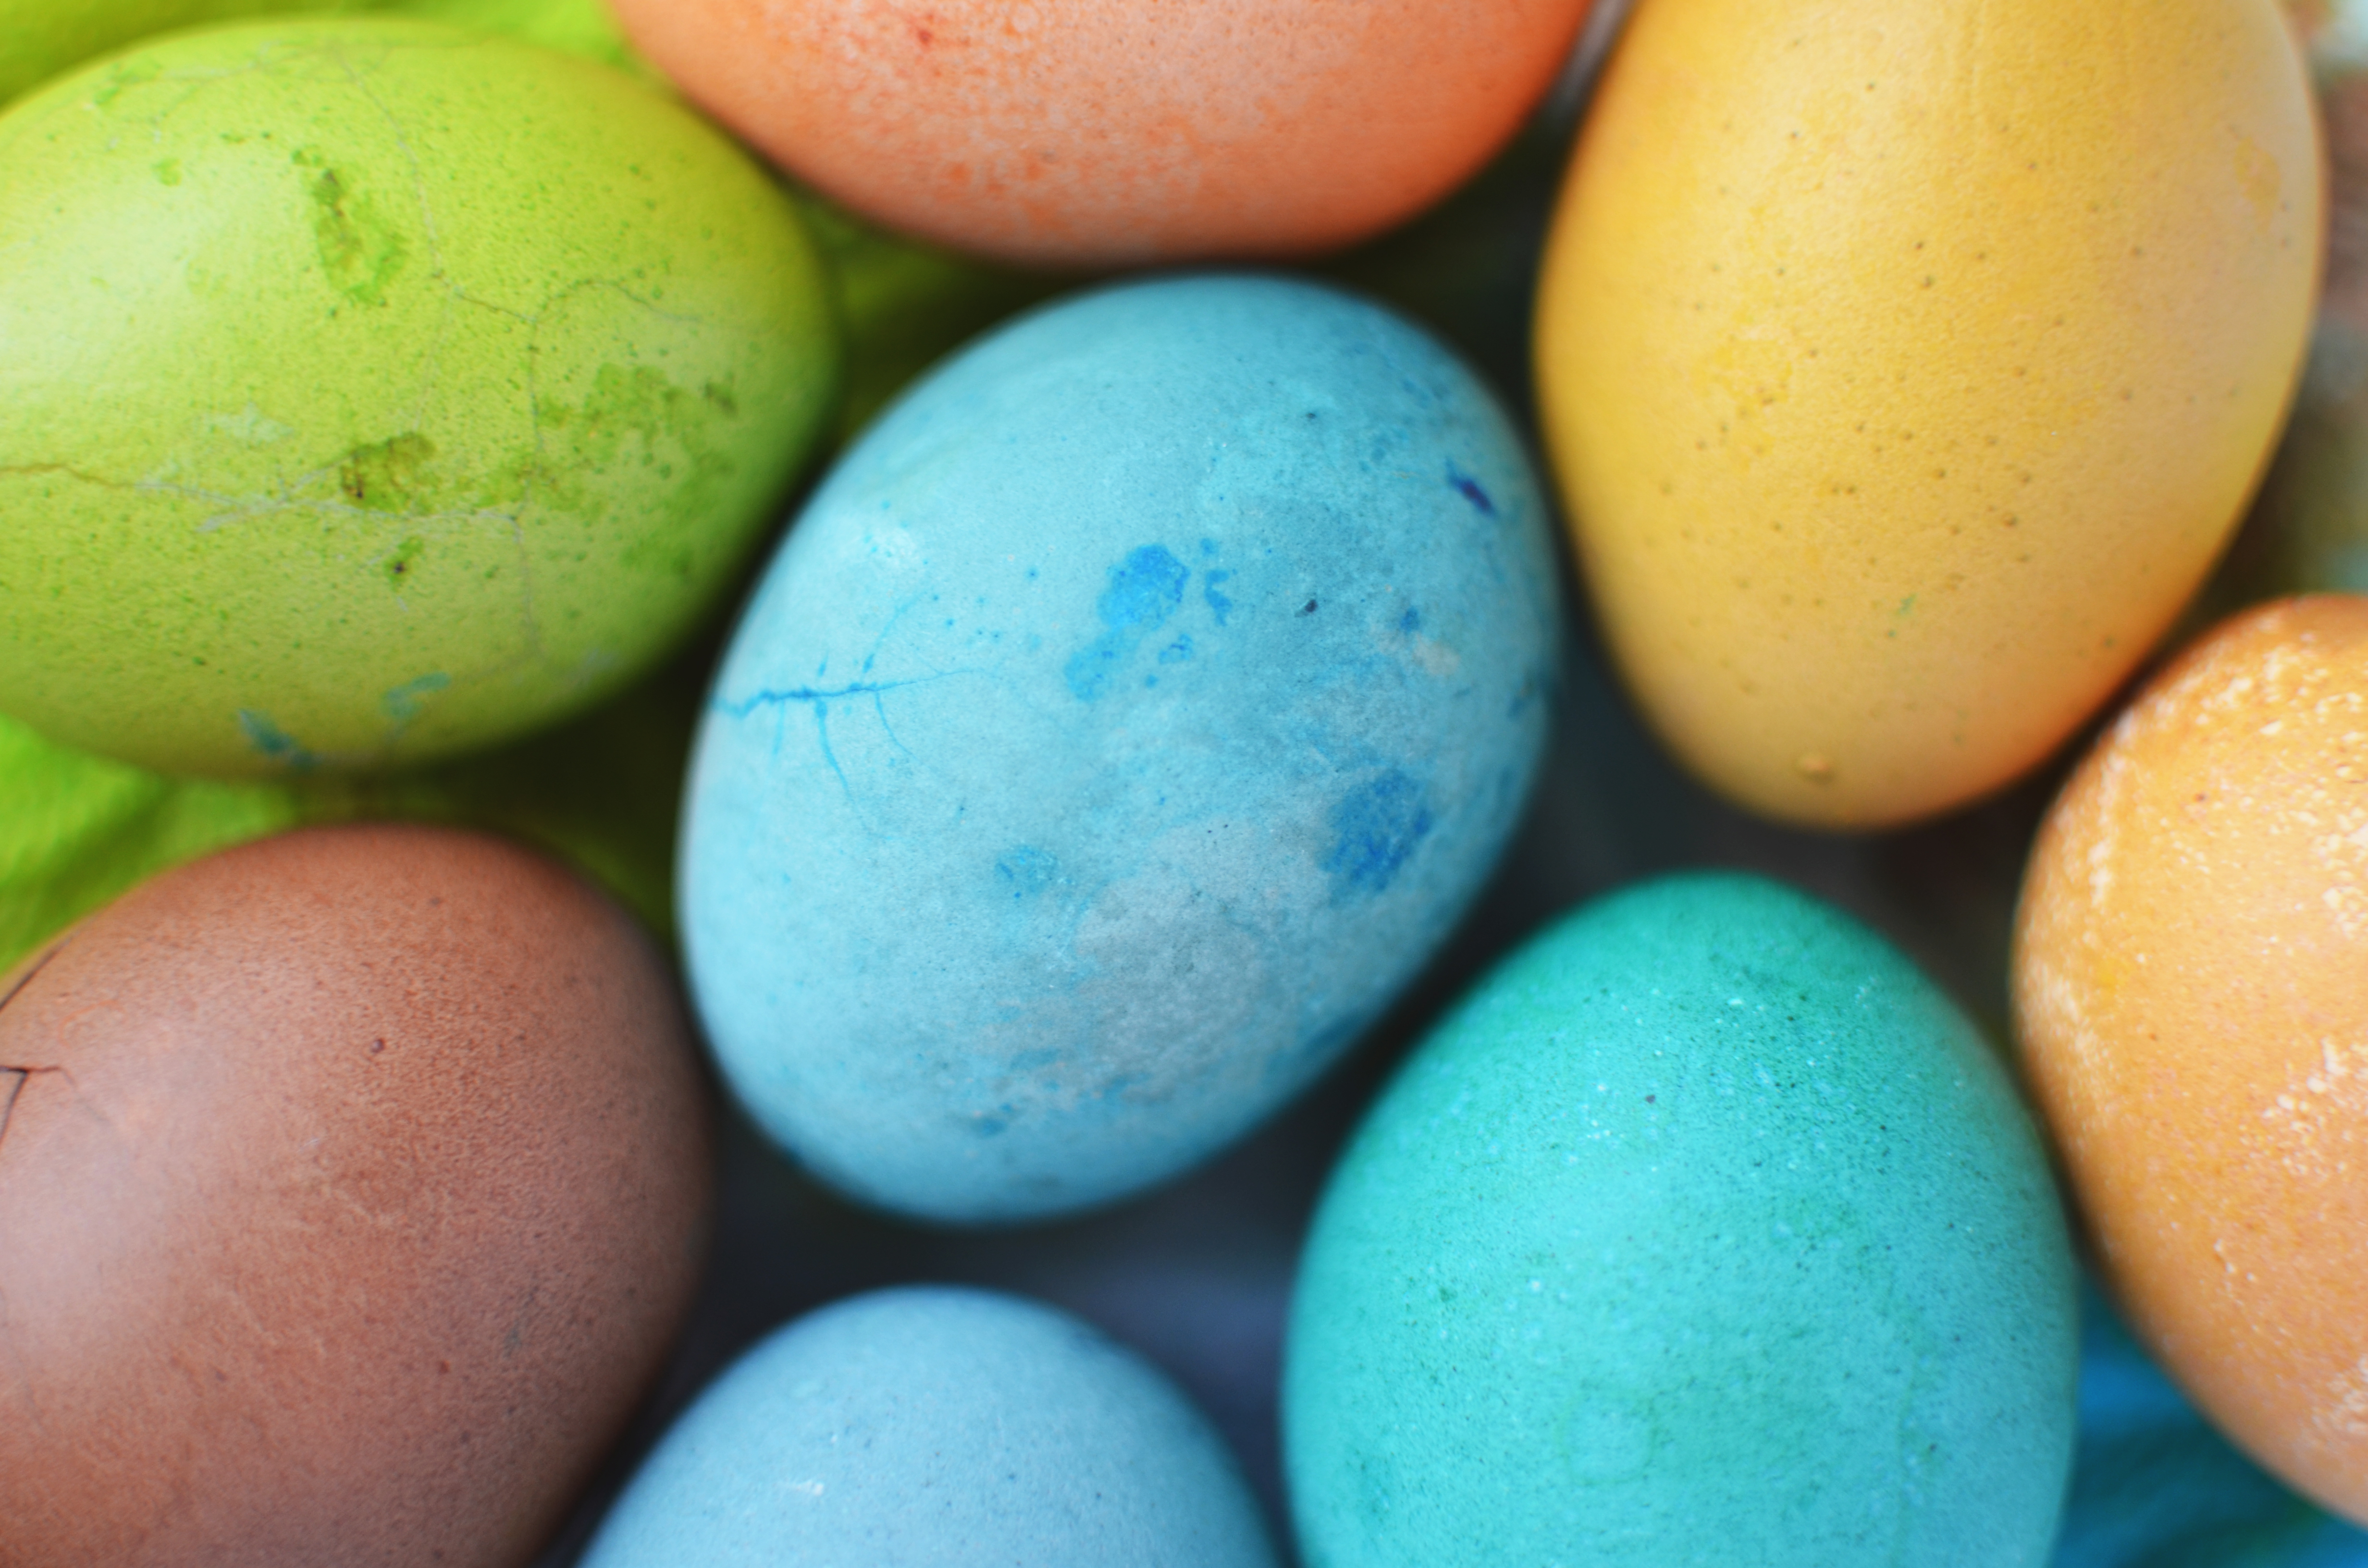
food, egg, eggs, easter, easter egg